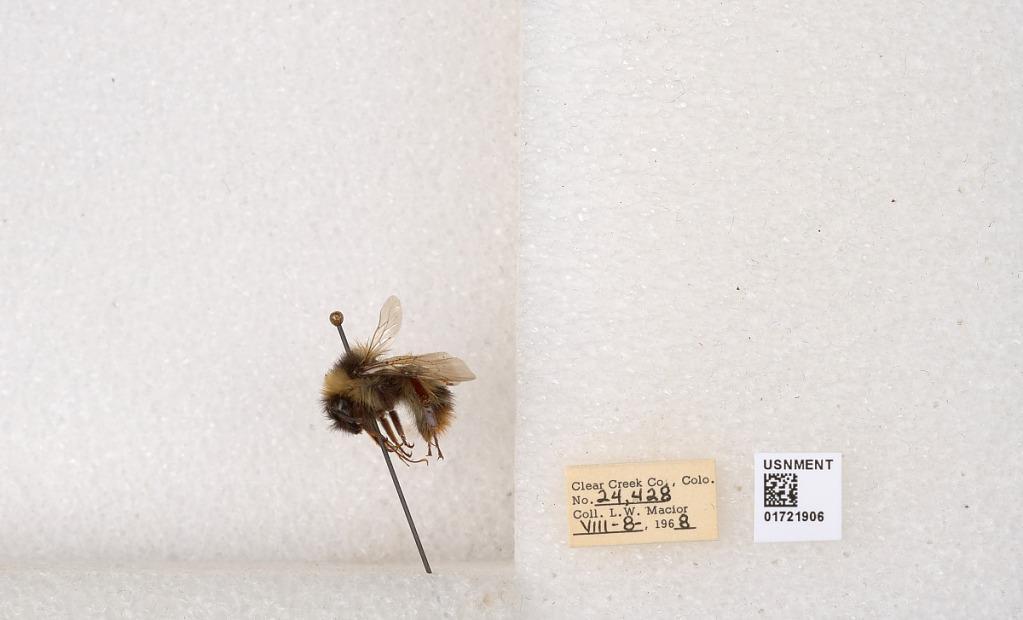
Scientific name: Bombus kirbyellus
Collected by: L. Macior
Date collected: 1968-8-8
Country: United States
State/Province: Colorado
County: Clear Creek
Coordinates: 39.6891, -105.644